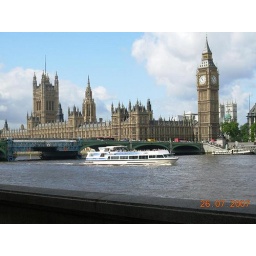
Tourist boat just crossed under the bridge